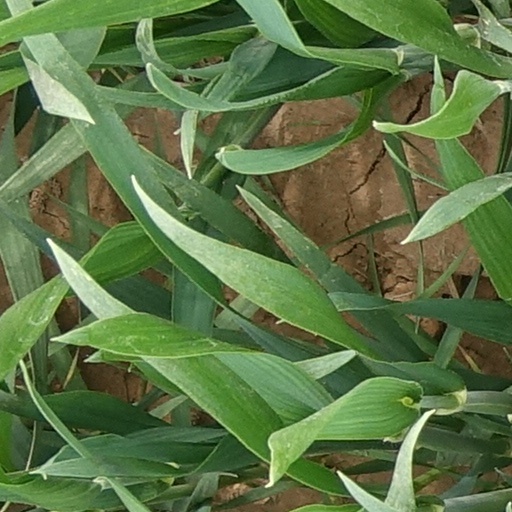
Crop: wheat